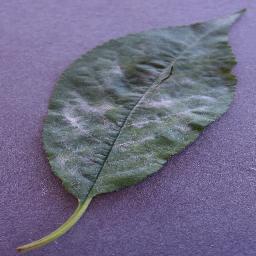
Label: Cherry___Powdery_mildew